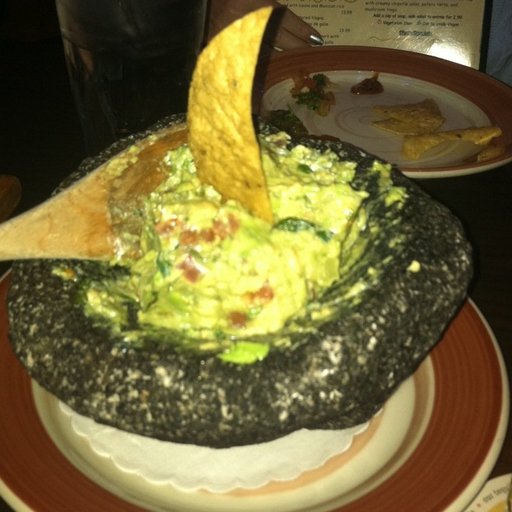
Label: guacamole